Answer in natural language. How many CounterTops are visible in the scene? Choose between the following options: 1, 2, 0, 3 or 4
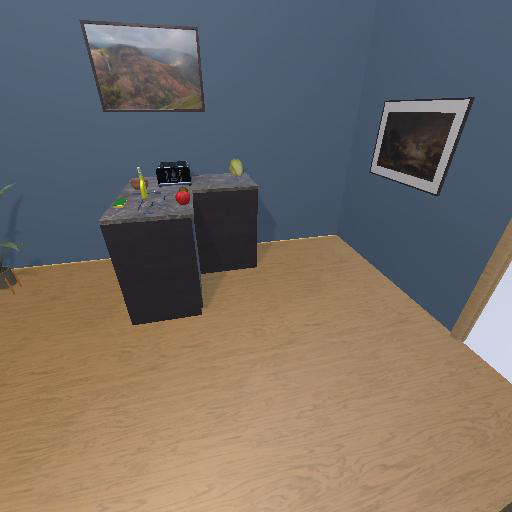
<answer>1</answer>